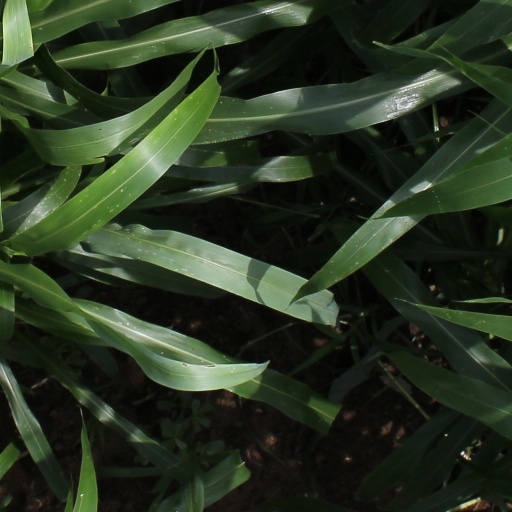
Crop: sorghum